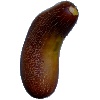
Label: Cucumber Ripe 1